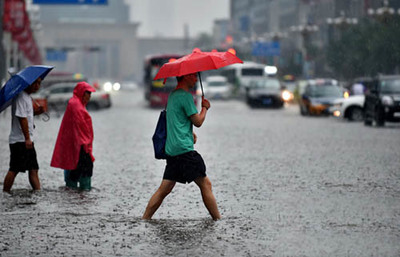
Weather: rain or strom